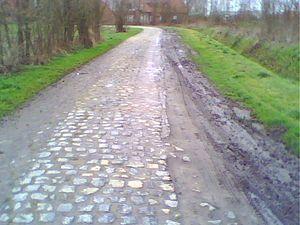
Le Carrefour de l'Arbre est un secteur pavé de la course cycliste Paris-Roubaix situé sur les communes de Camphin-en-Pévèle, Baisieux et Gruson d'une distance approximative de 2 100 m avec une difficulté actuellement classée cinq étoiles soit le niveau le plus difficile.
Les classiques sont les courses d'un jour les plus prestigieuses du calendrier international de cyclisme sur route. Elles sont pour la plupart courues en Europe occidentale depuis plusieurs décennies et leur longueur dépasse généralement les 200 kilomètres. Certaines remontent même au XIXᵉ siècle. Elles ont normalement lieu environ à la même période chaque année. Au début du XXIᵉ siècle, le terme « monuments » est apparu pour désigner les cinq classiques les plus prestigieuses, à savoir Milan-San Remo, le Tour des Flandres, Paris-Roubaix, Liège-Bastogne-Liège et le Tour de Lombardie.